PlayCafe

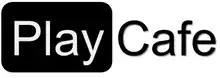

PlayCafe (formerly LiveFire) was an interactive Internet game show network which billed itself as "the first online game show network." PlayCafe was founded in April 2007 by Dev Nag and Mark Goldenson, funded by angel investors. PlayCafe produced over 300 hour-long episodes, which were broadcast live from Redwood City, California and hosted by Daniella Martin from August 2007 to August 7, 2008, then by Chad Mosher in Flint, Michigan from August 14, 2008 to December 18, 2008.